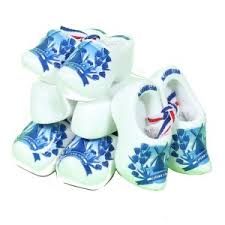
Label: Clog